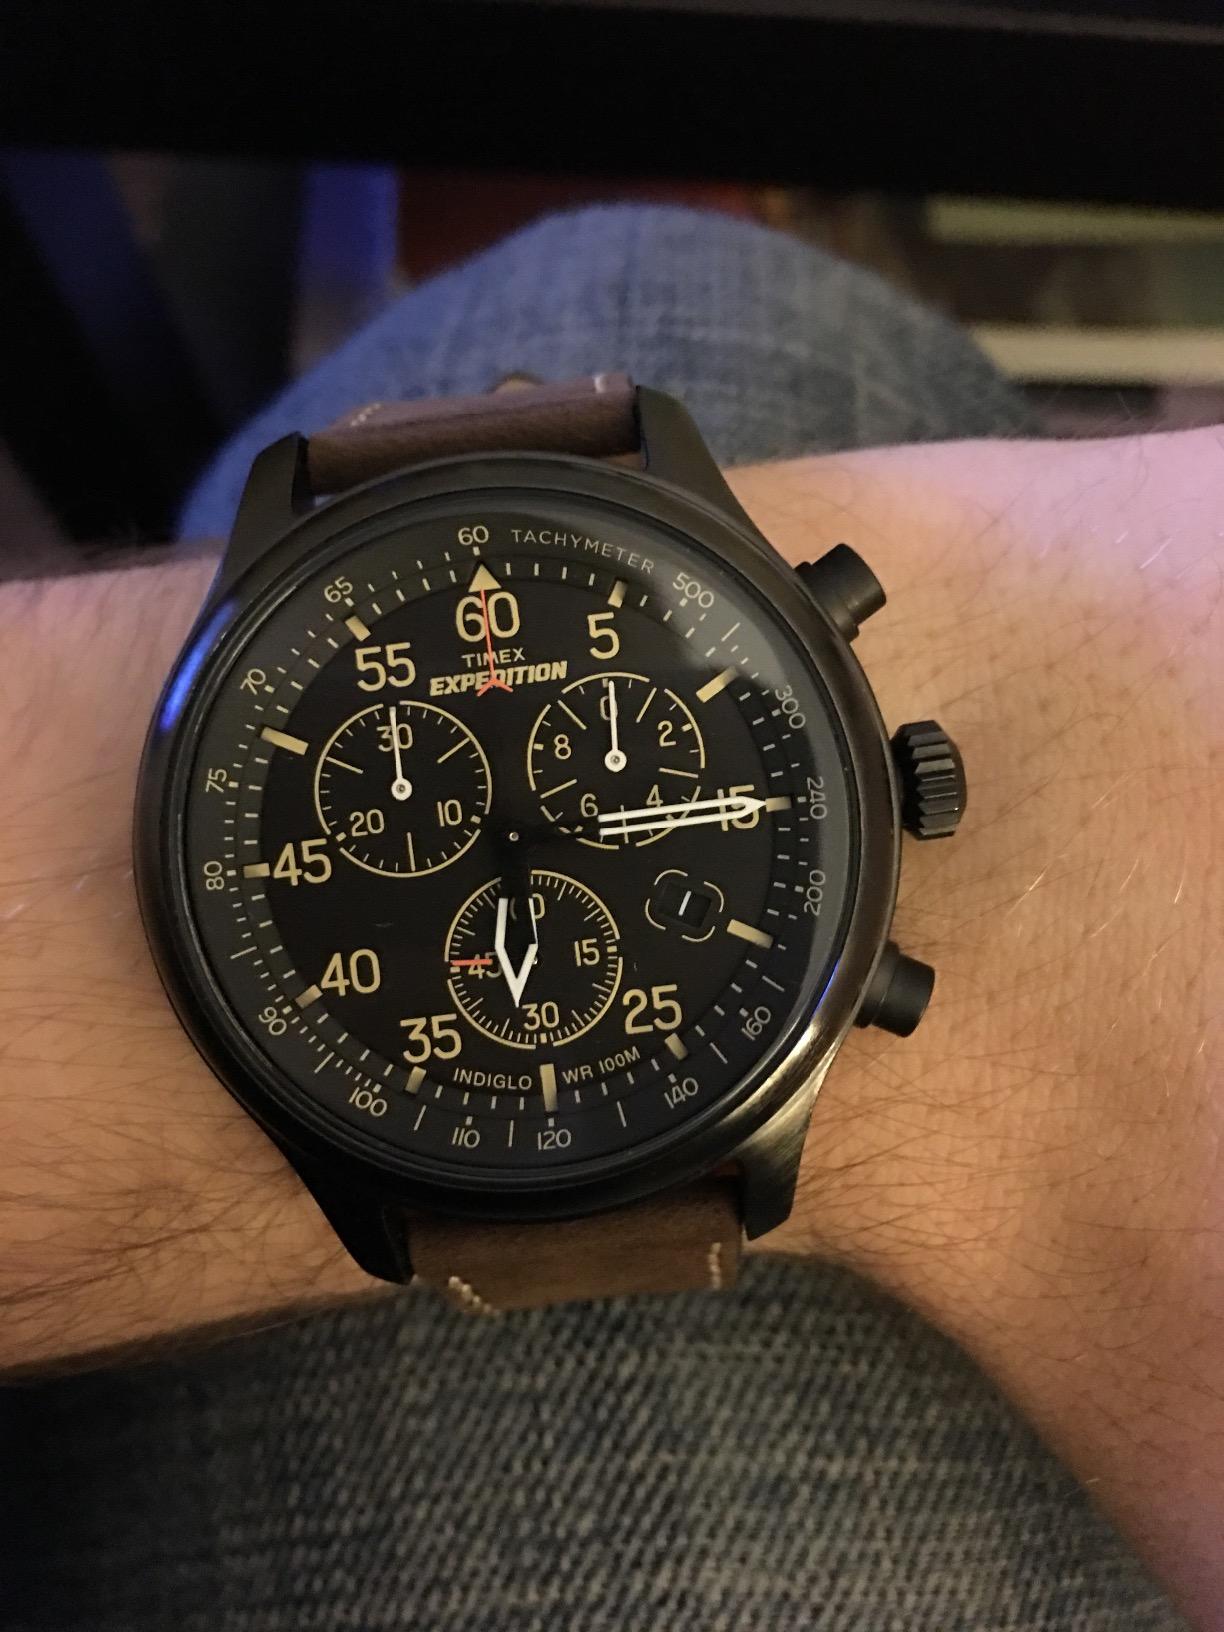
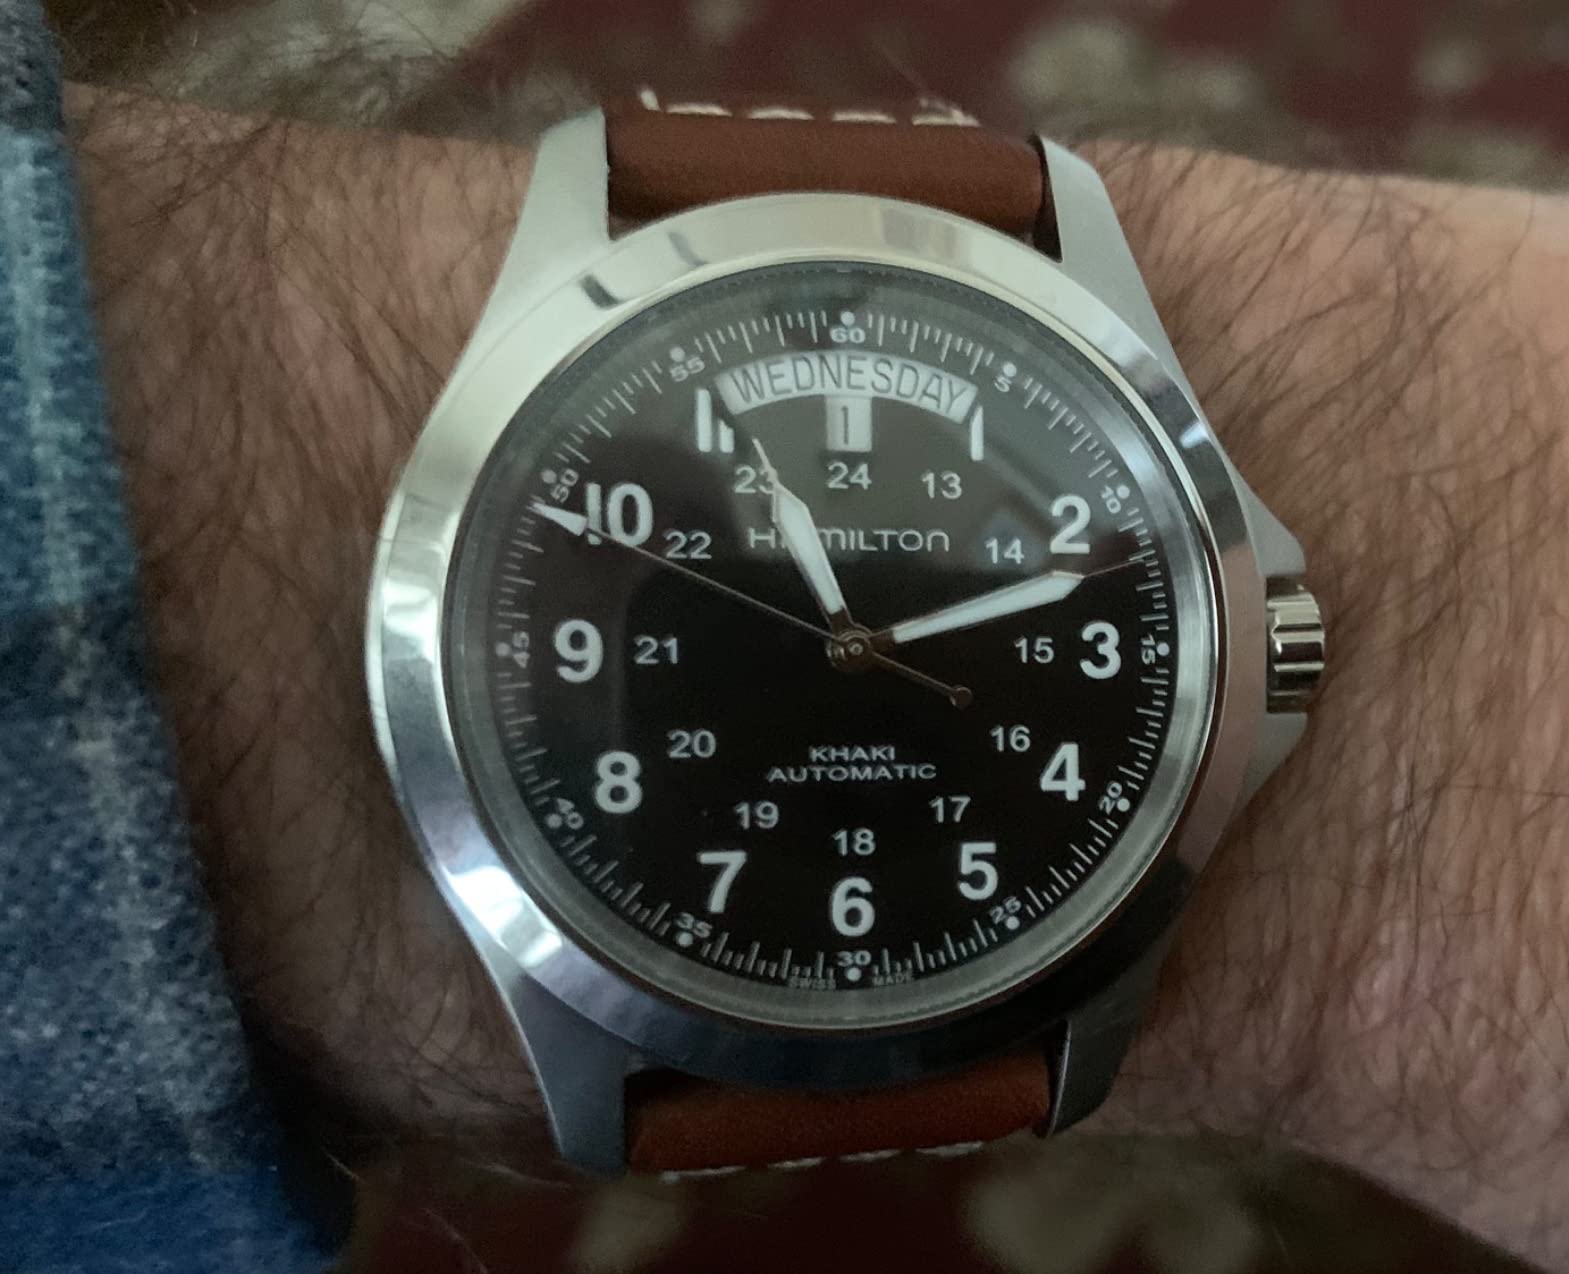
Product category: accessories_watch
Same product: no